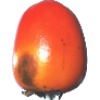
Label: Kaki 1